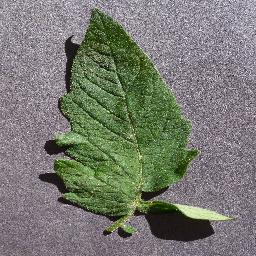
Label: Tomato___healthy